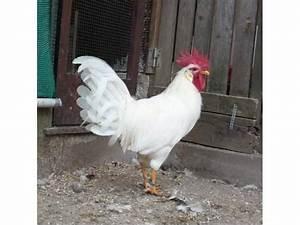
chicken